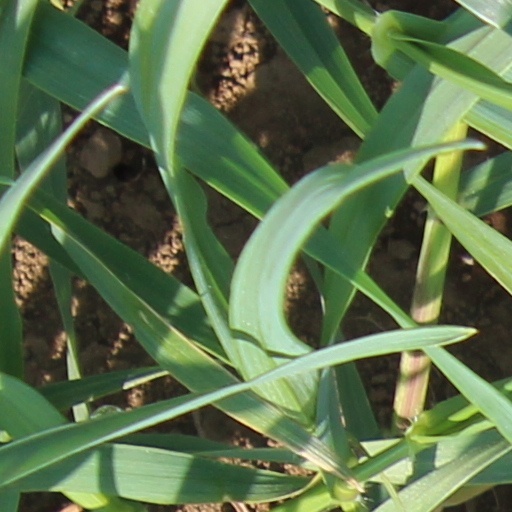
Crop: wheat